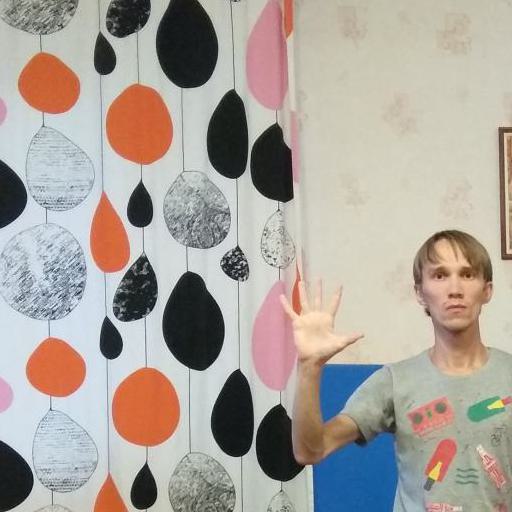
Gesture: palm